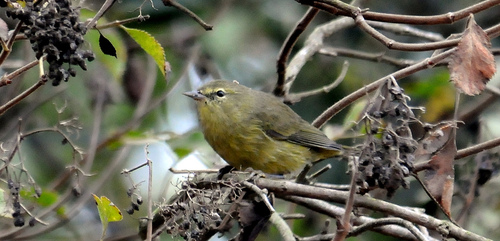
this bird's primary color is similar to grey poupon mustard with a short, pointed beak and dark brown edges on its wings.
a fat round bird has green feathers with gray wings.
a small bird with a black head and body, with short feet and tarsasvery short fat bird, yellow belly with gray back, short flat beak.
a small bird with a yellowish tone and darker wings, black eyes and grey beak.
this bird has wings that are grey with a yellow belly
this bird has wings that are black and has a yellow chest
this bird is green with black and has a very short beak.
this plump greyish bird has a yellow belly and a ring of blue on its beak.
this bird has wings that are grey and has a yellow body
Species: Orange Crowned Warbler